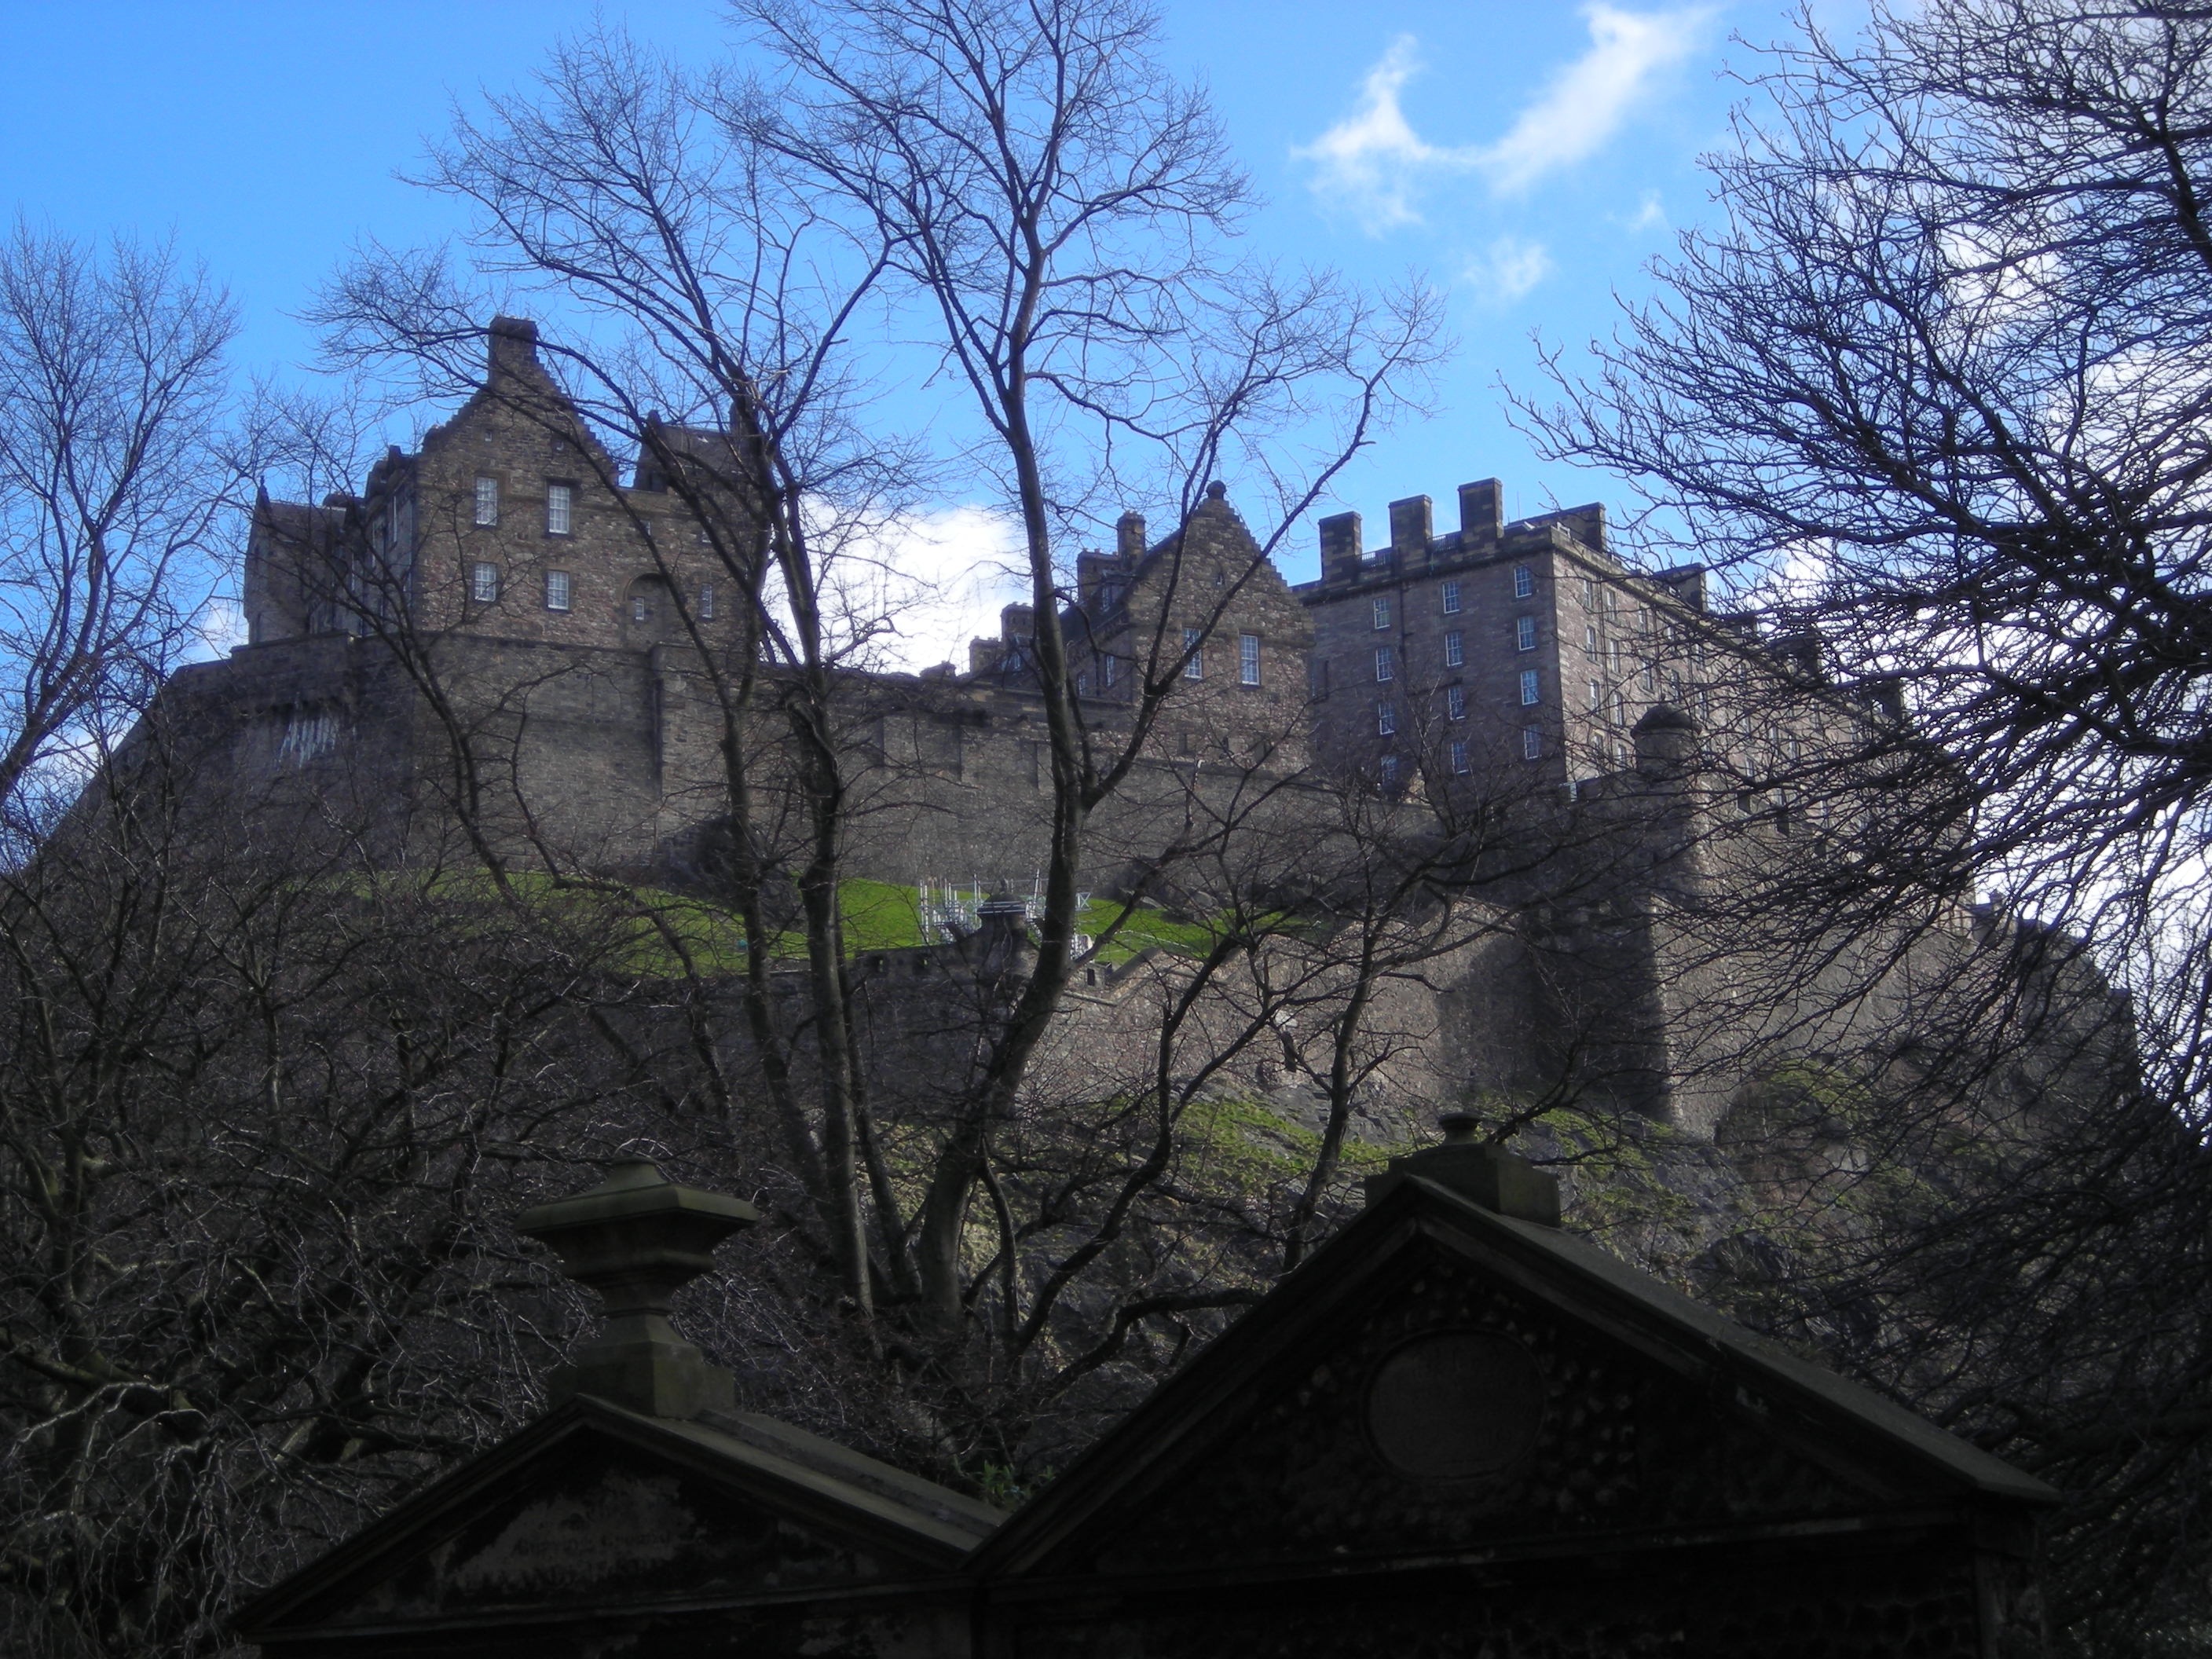
tree, house, building, castle, chapel, ruins, scotland, edinburgh, rural area, woody plant